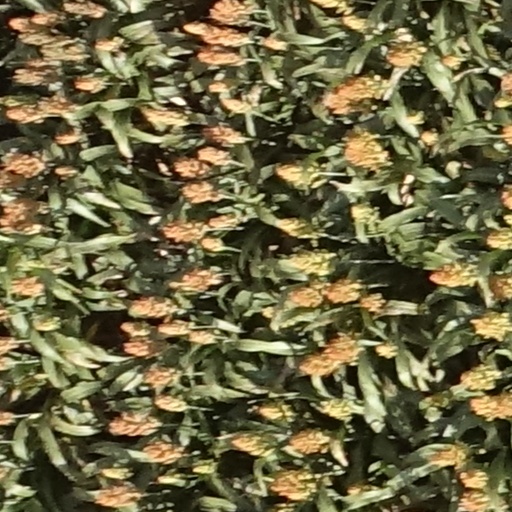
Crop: sorghum